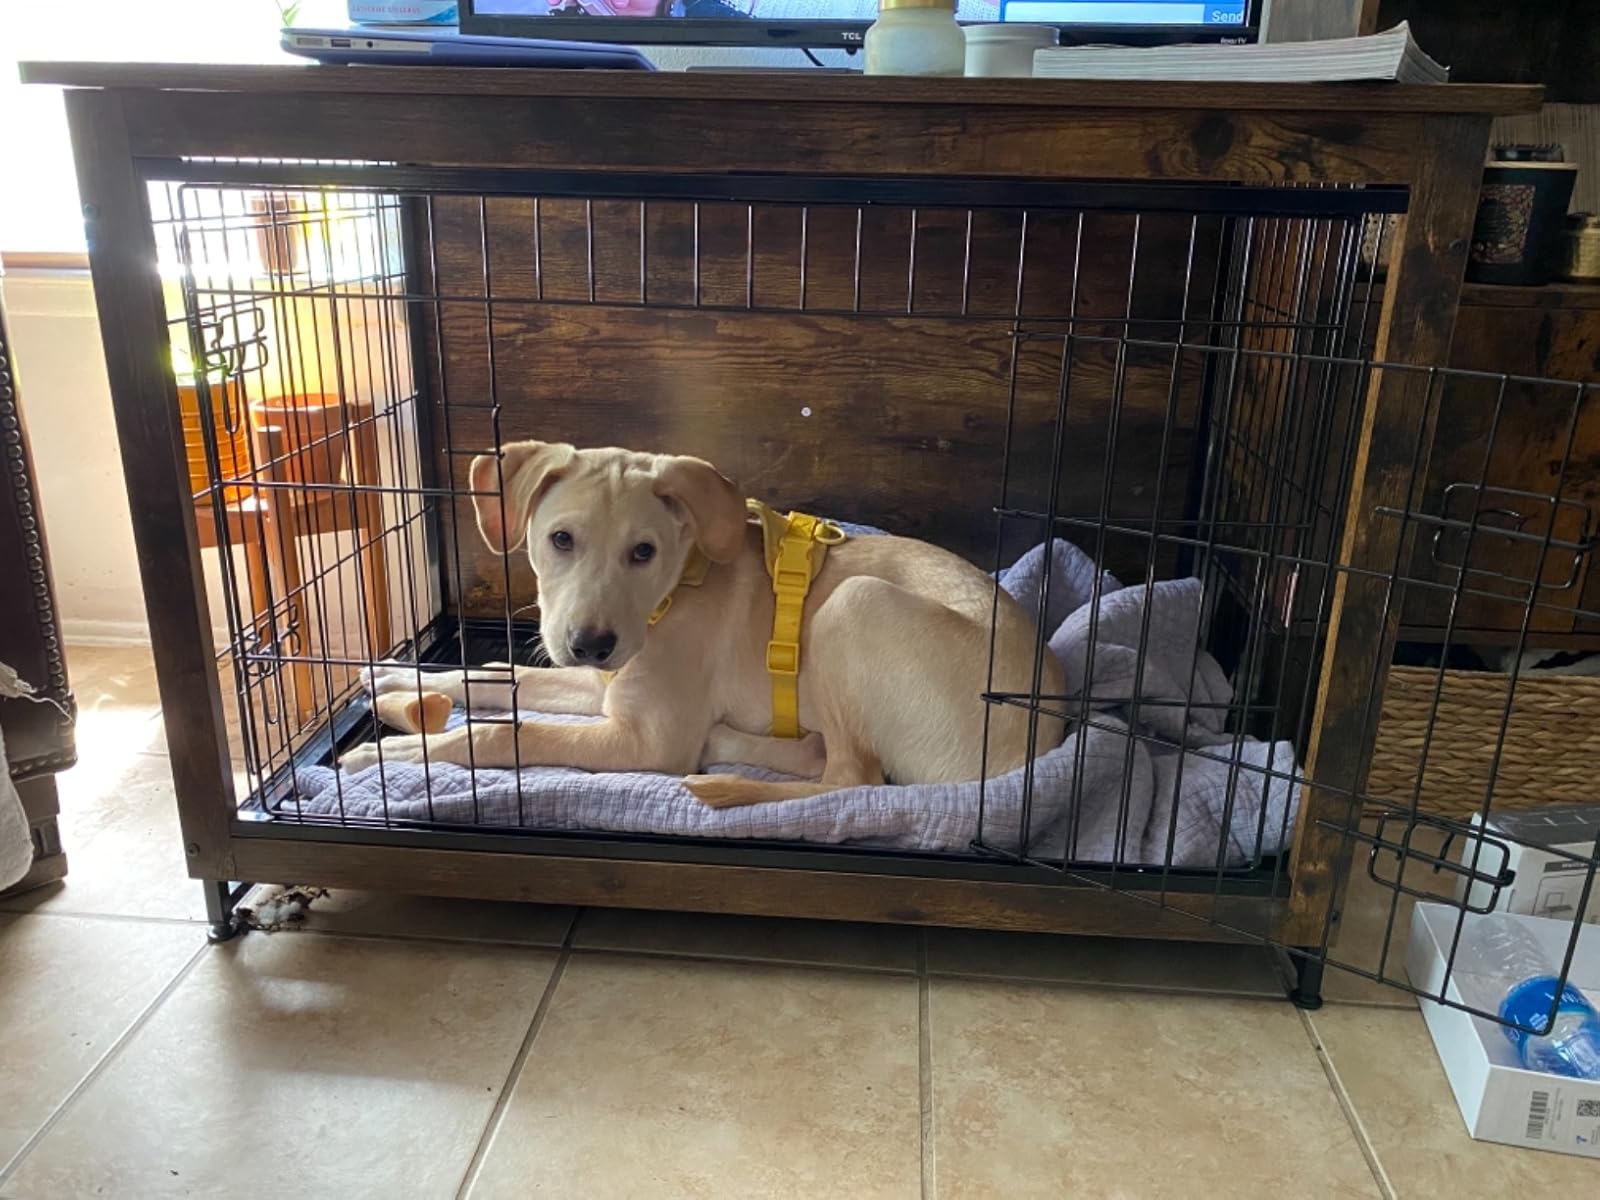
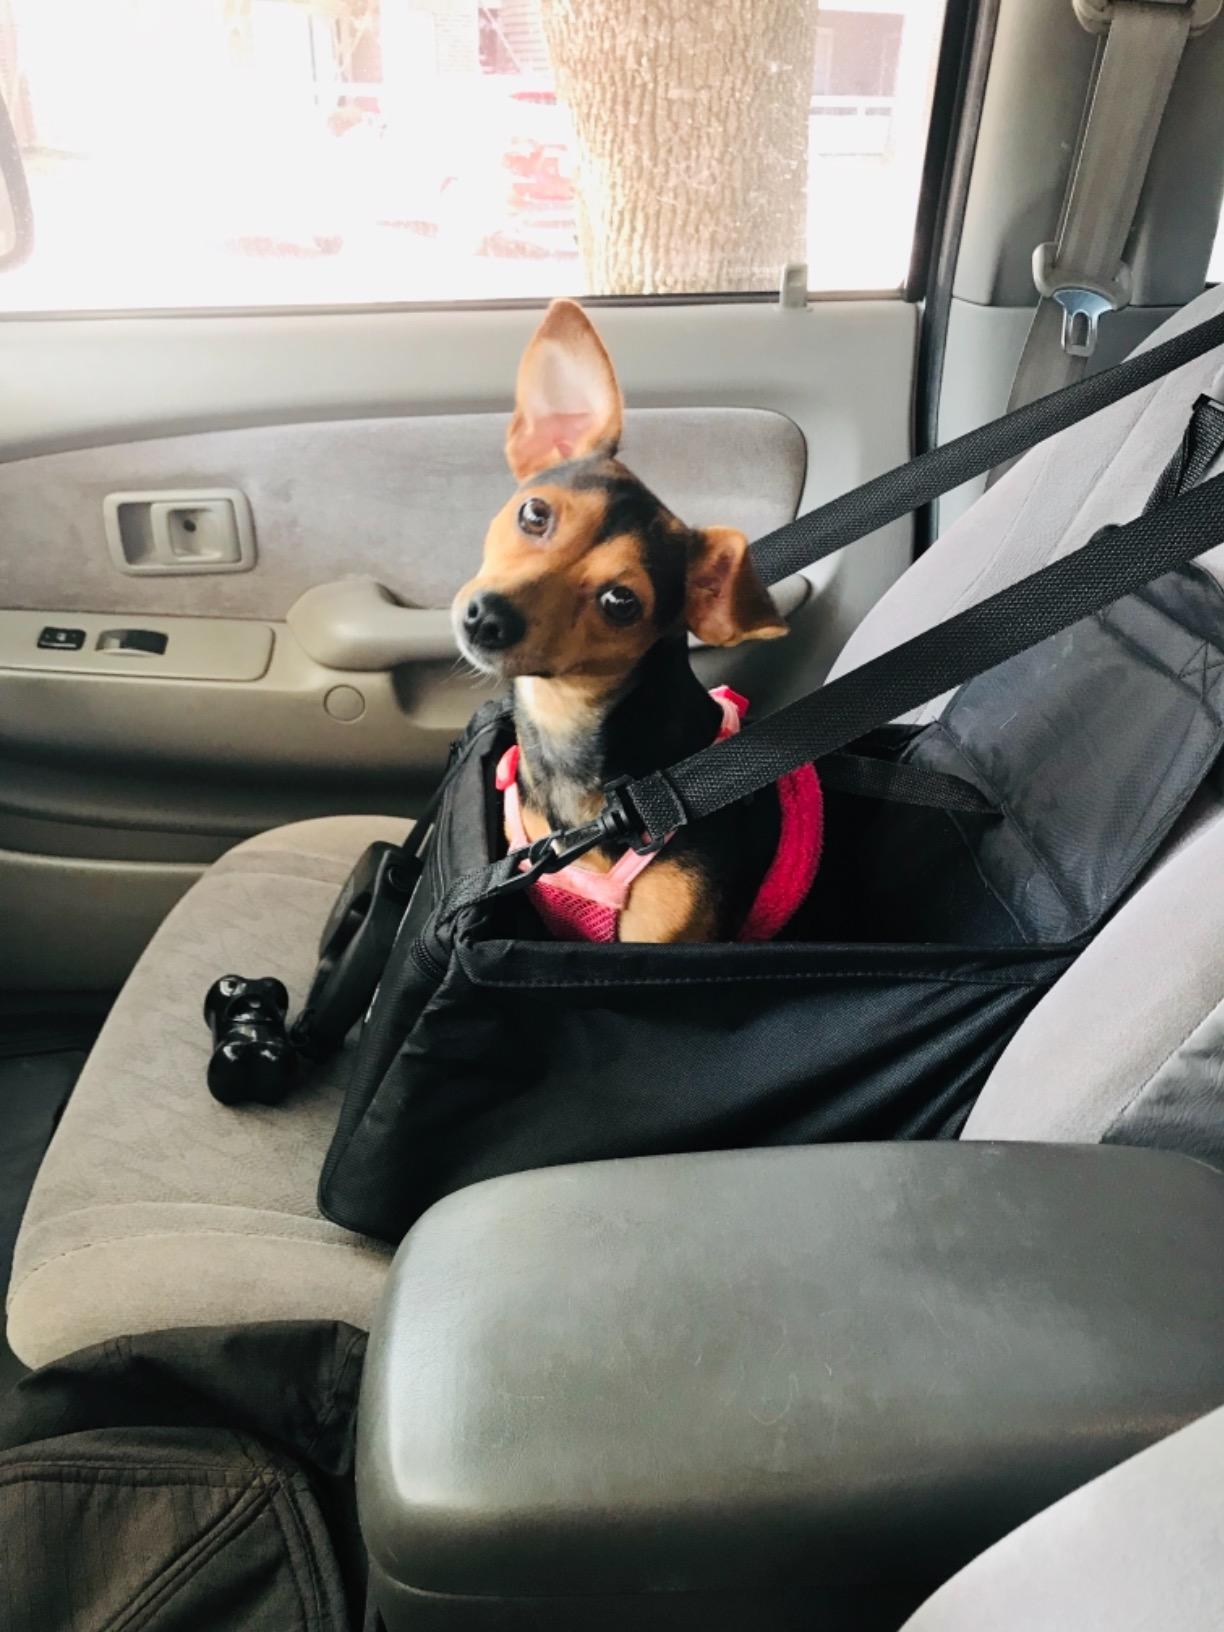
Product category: items_kennel
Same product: no